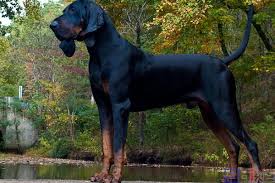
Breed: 225-n000062-black_and_tan_coonhound